University of Guam

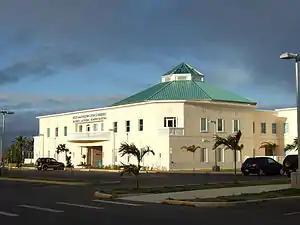
Eugenia Leon Guerrero Business & Public Administration Building

The University of Guam offers bachelor's degrees in thirty-four areas and master's degrees in eleven areas: